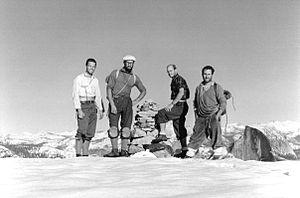
El Capitan est une formation rocheuse verticale de 900 m de haut située dans la vallée de Yosemite aux États-Unis, très connue dans le monde de l'escalade.